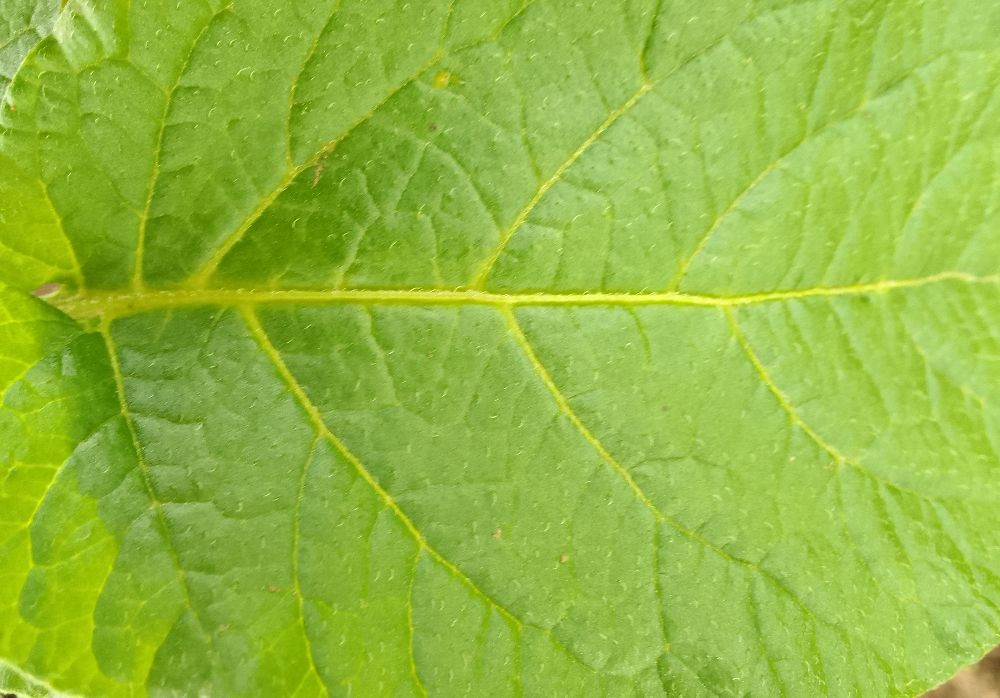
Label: Healthy